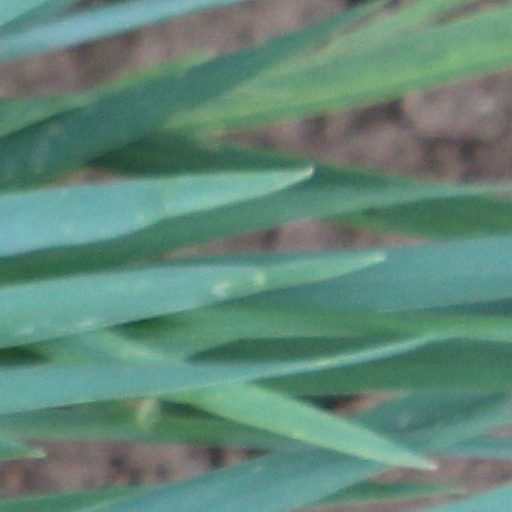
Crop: wheat